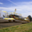
Label: airplane